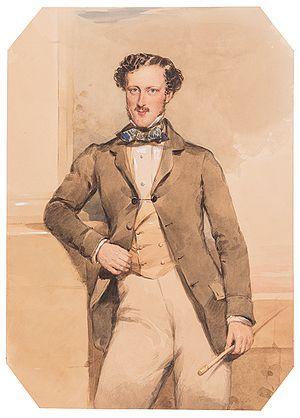
La circonscription de Ludlow est une circonscription électorale anglaise située dans le Shropshire, et couvrant la ville éponyme et ses environs et est représentée à la Chambre des Communes du Parlement britannique.